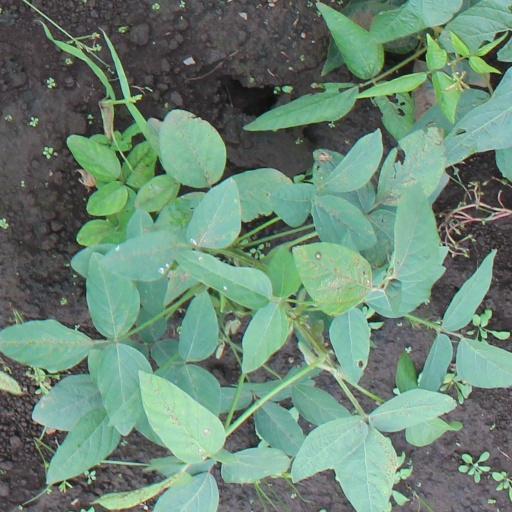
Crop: soybean